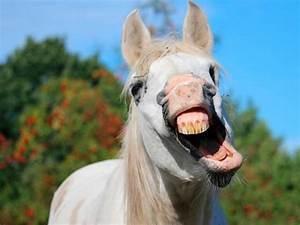
horse